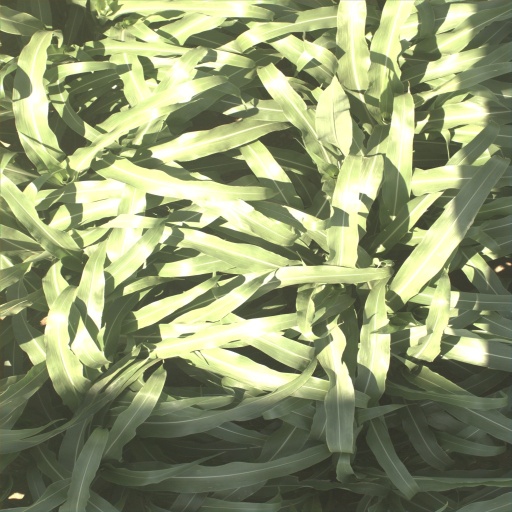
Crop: sorghum